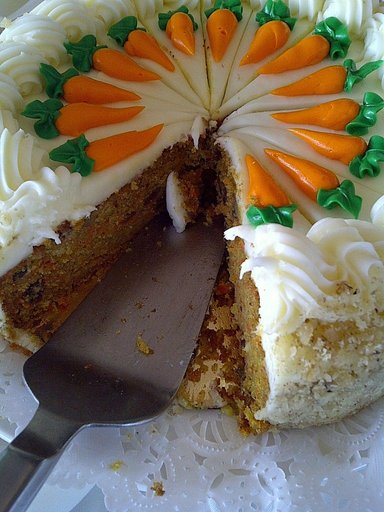
Label: carrot_cake